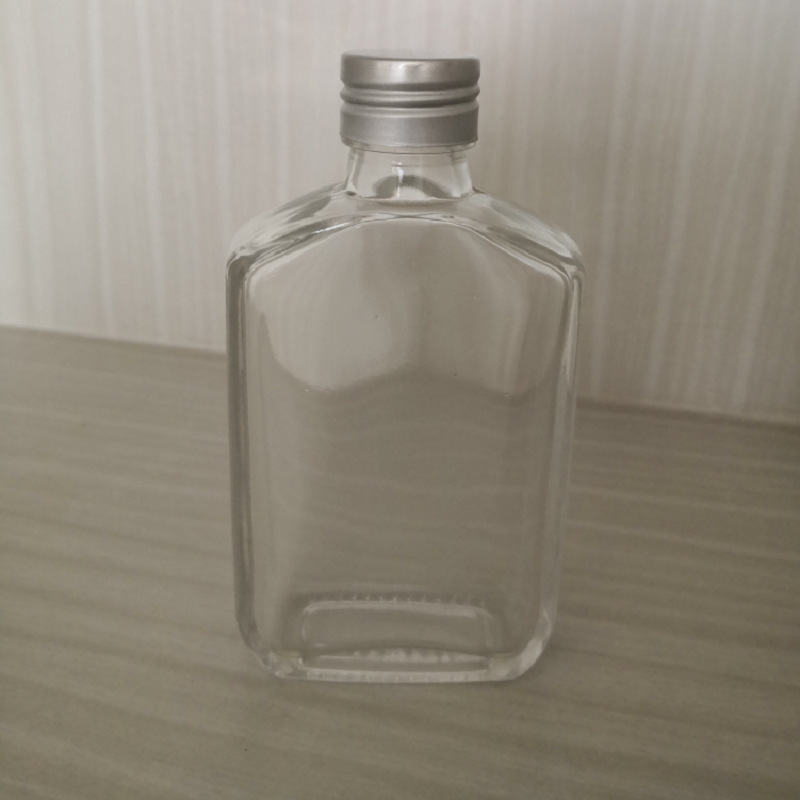
Waste category: glass